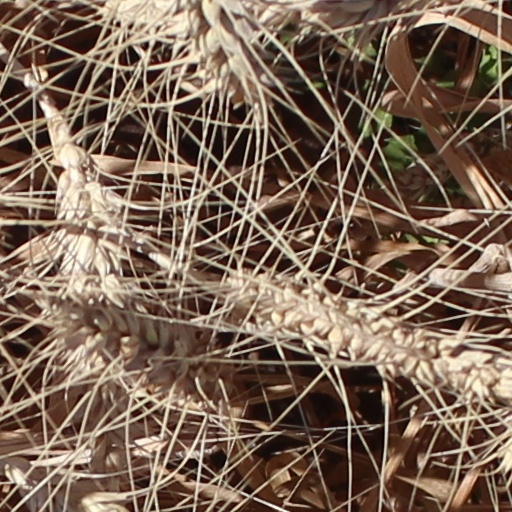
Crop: wheat